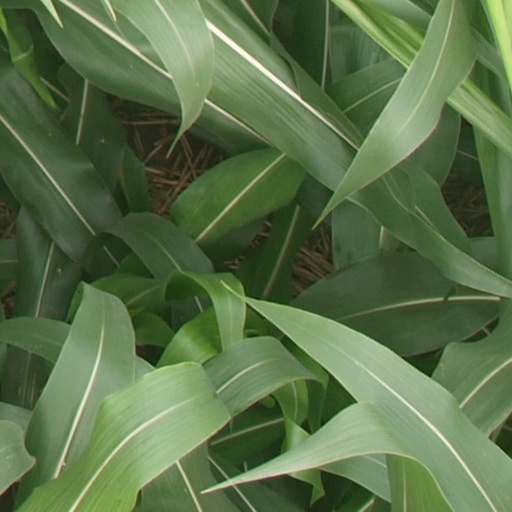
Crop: maize; corn